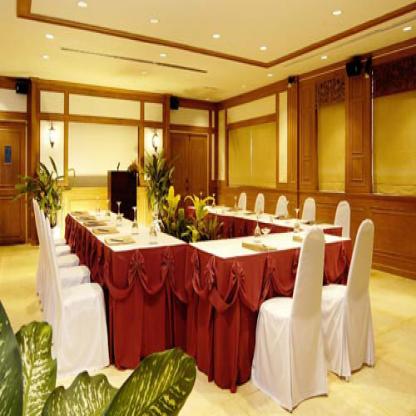
Scene: Indoor